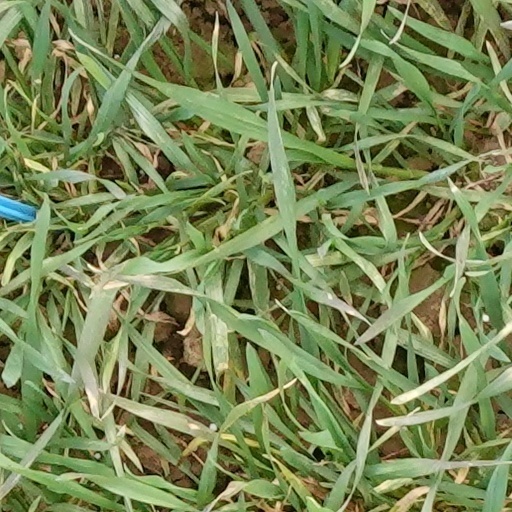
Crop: wheat